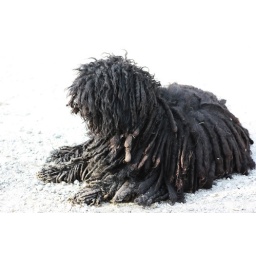
white gravel under a black dog